Sky position (RA, Dec in degrees): 151.737, 6.856
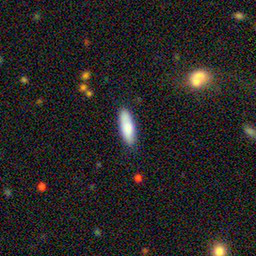
Galaxy morphology: Cigar Shaped Smooth Galaxies